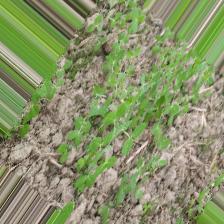
Label: Normal